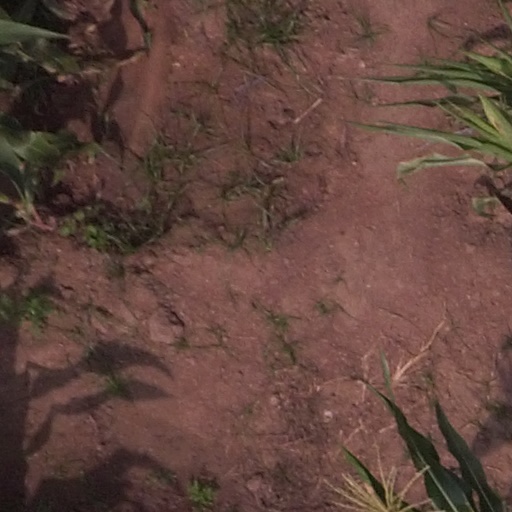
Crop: maize; corn